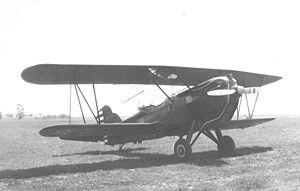
Cet article liste les aéronefs des forces armées des États-Unis. Les prototypes sont généralement préfixés par un « X » et sans nom, tandis que les modèles de pré-série sont généralement précédés d'un « Y ».